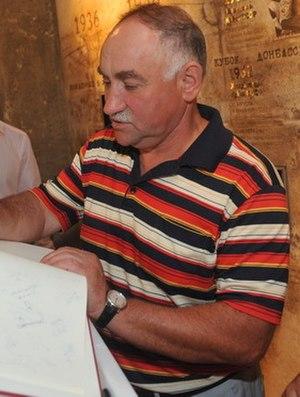
Viktor Oleksandrovitch Hratchov est un ancien joueur et entraîneur de football soviétique.